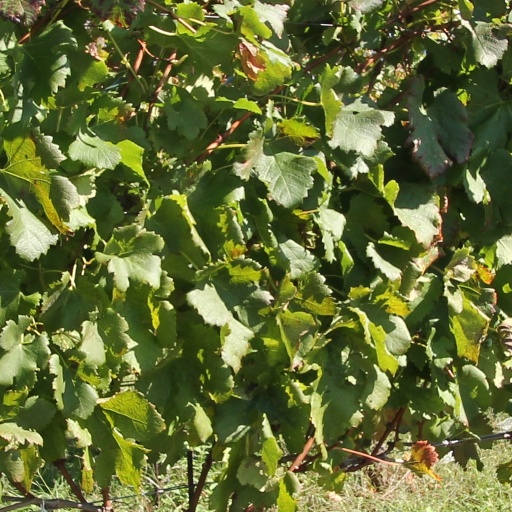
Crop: grape